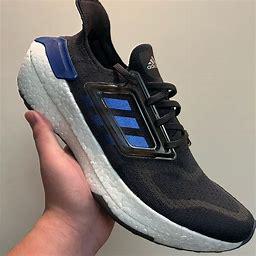
Brand: Adidas
Model: Ultraboost